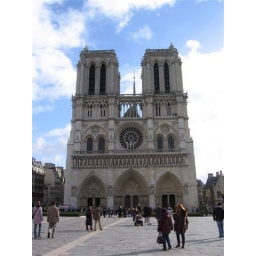
beautiful Notre Dame against clear blue sky